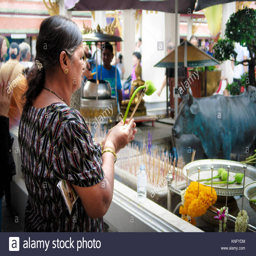
person praying with lotus flower and incense sticks